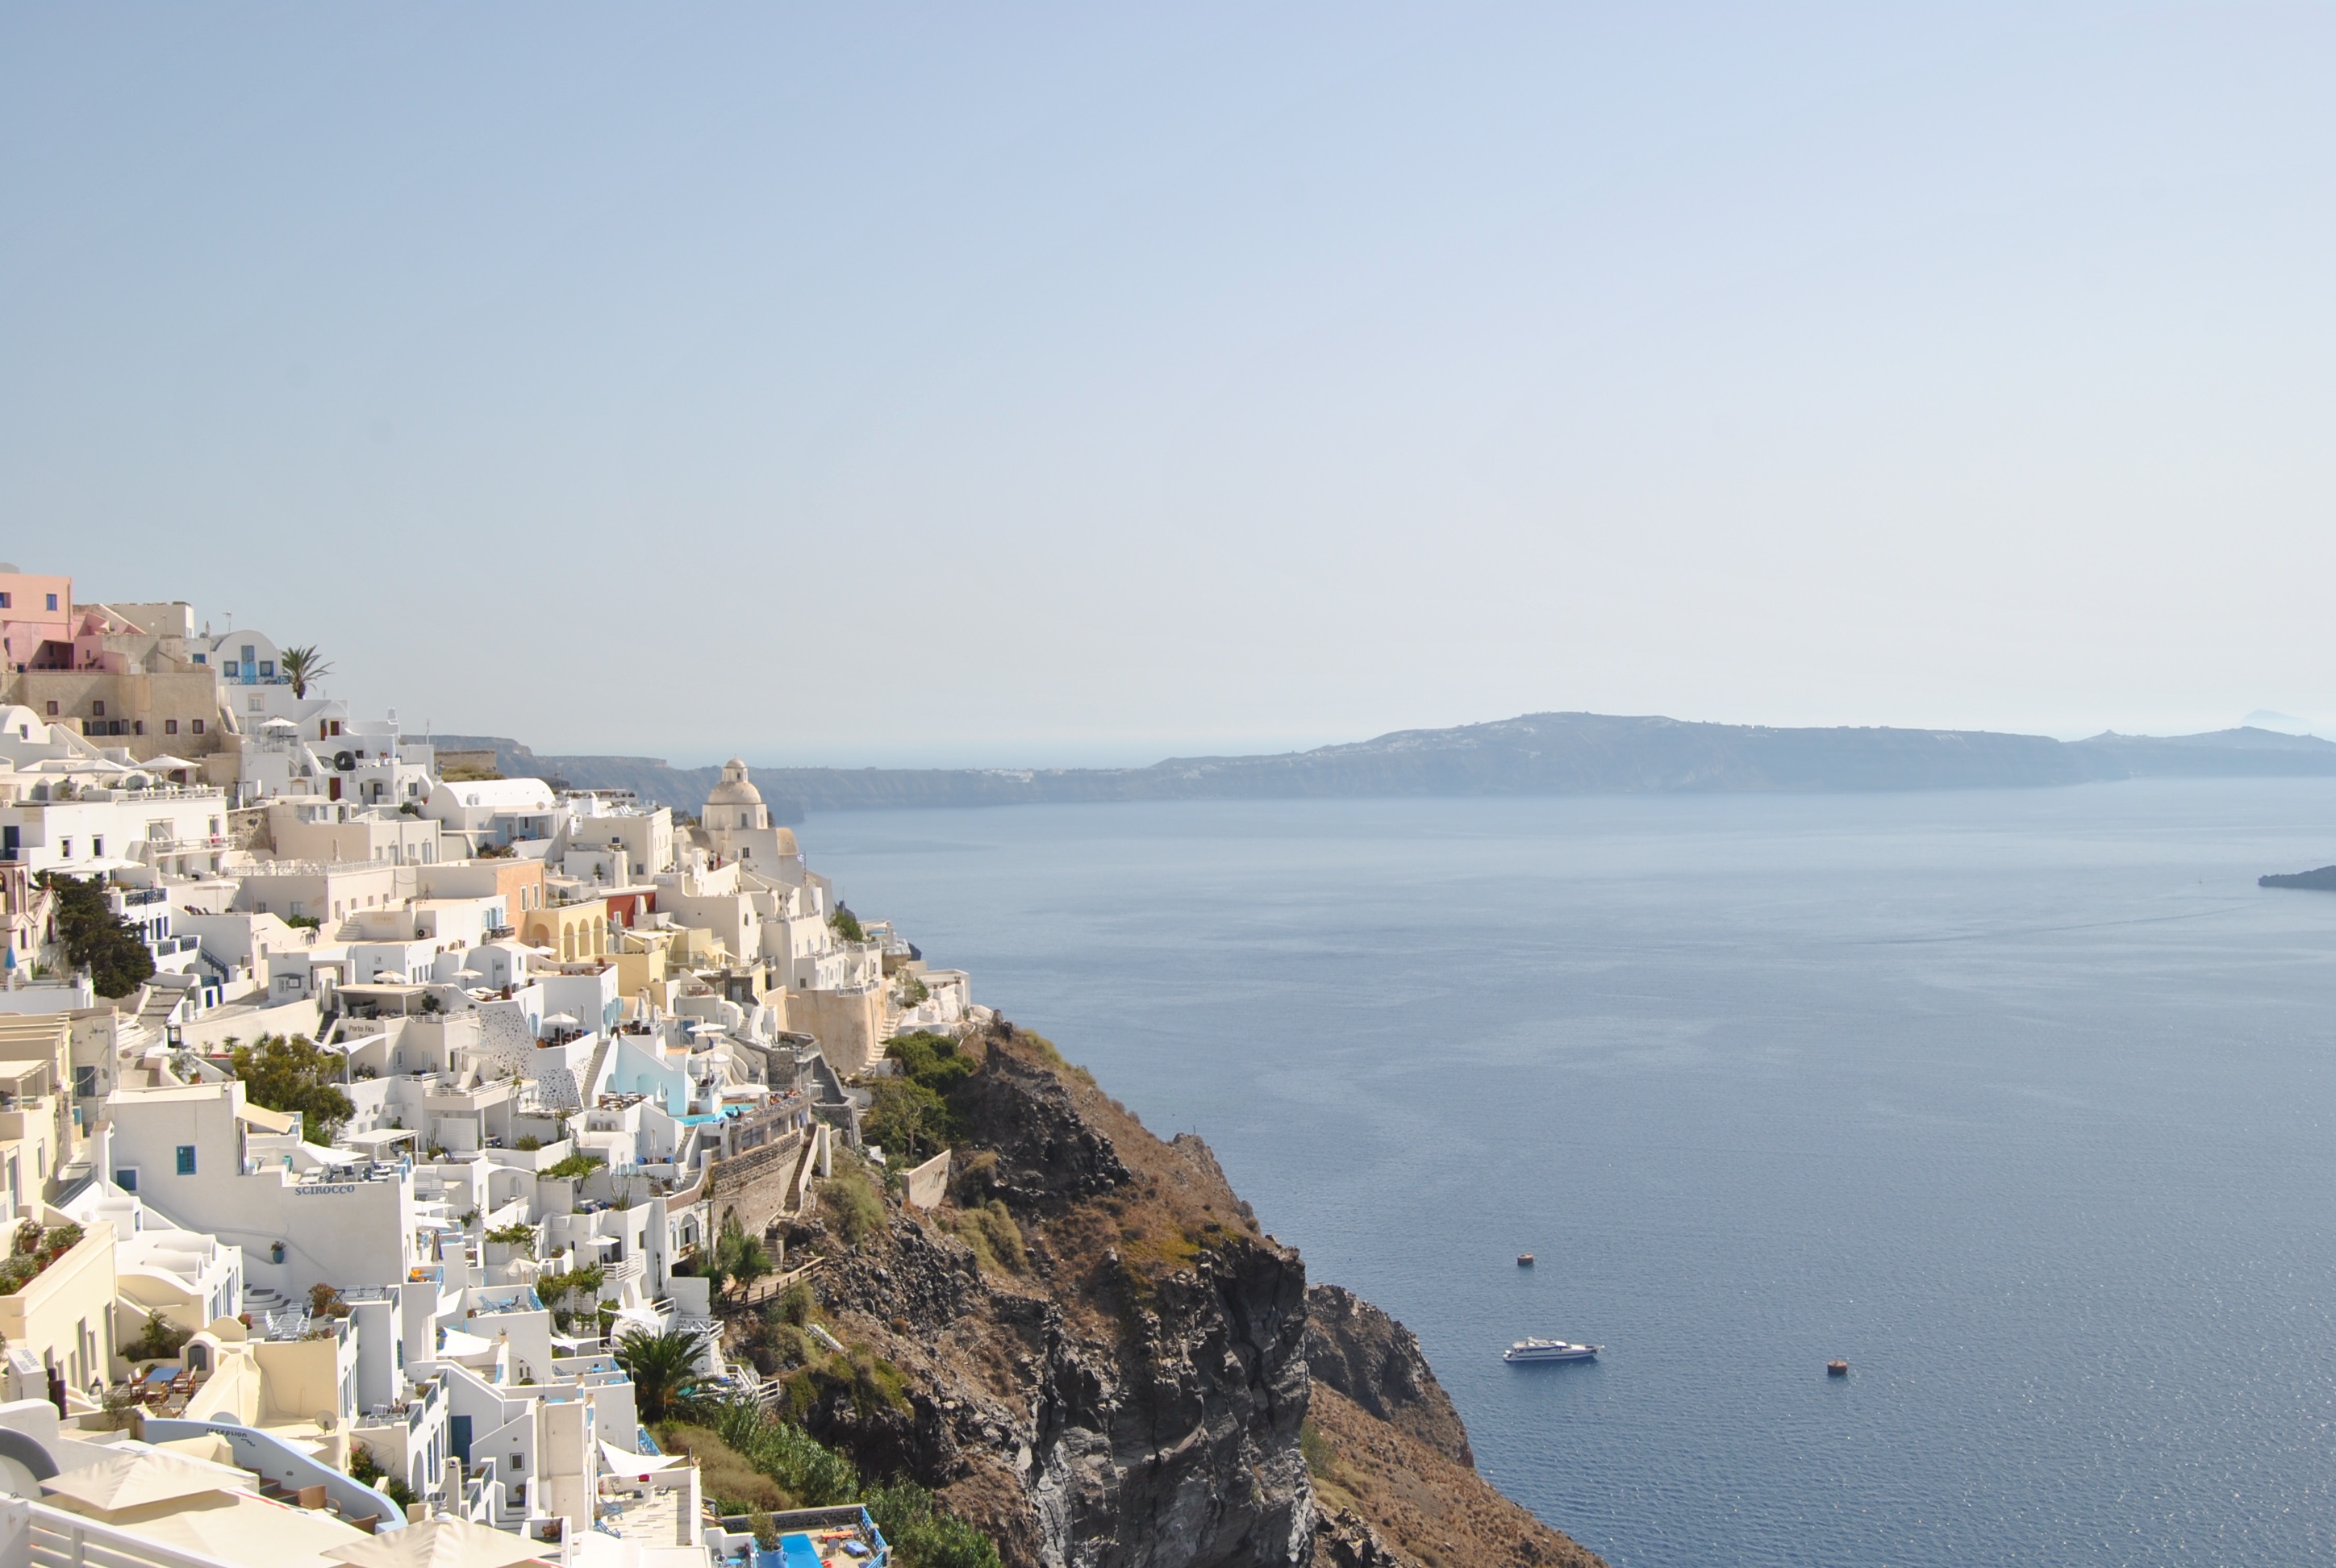
beach, sea, coast, ocean, horizon, shore, town, coastal, vacation, village, cliff, seaside, cove, mediterranean, bay, terrain, body of water, cape